Brazilian sculpture

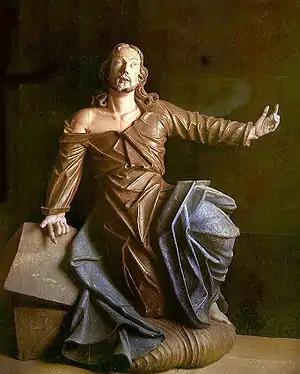
Aleijadinho: "Christ Praying", 1796–1808. Bom Jesus de Matosinhos Sanctuary

The roots of Brazilian sculpture have been traced back to the late 16th century, emerging soon after the first settlements in the newly discovered land. Through the following century, most of the sculpture in Brazil was brought from Portugal and displayed Baroque features. The Baroque style would flourish within the religious culture of the country and would remain predominant until the first decades of the 19th century. In the 19th century, sculptural activity decreased, but it later revived when both the government and the public took a new interest in the art. Modernism fomented a period of intense research into a new language of sculpture, with great achievements, and the contemporary sculpture of Brazil enjoys worldwide respect.